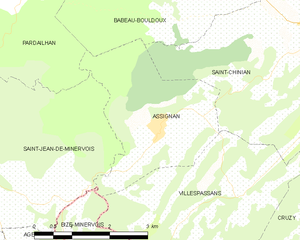
Carte de la commune française de code INSEE 34015 - Assignan
Assignan est une commune française située dans le département de l'Hérault, en région Occitanie.